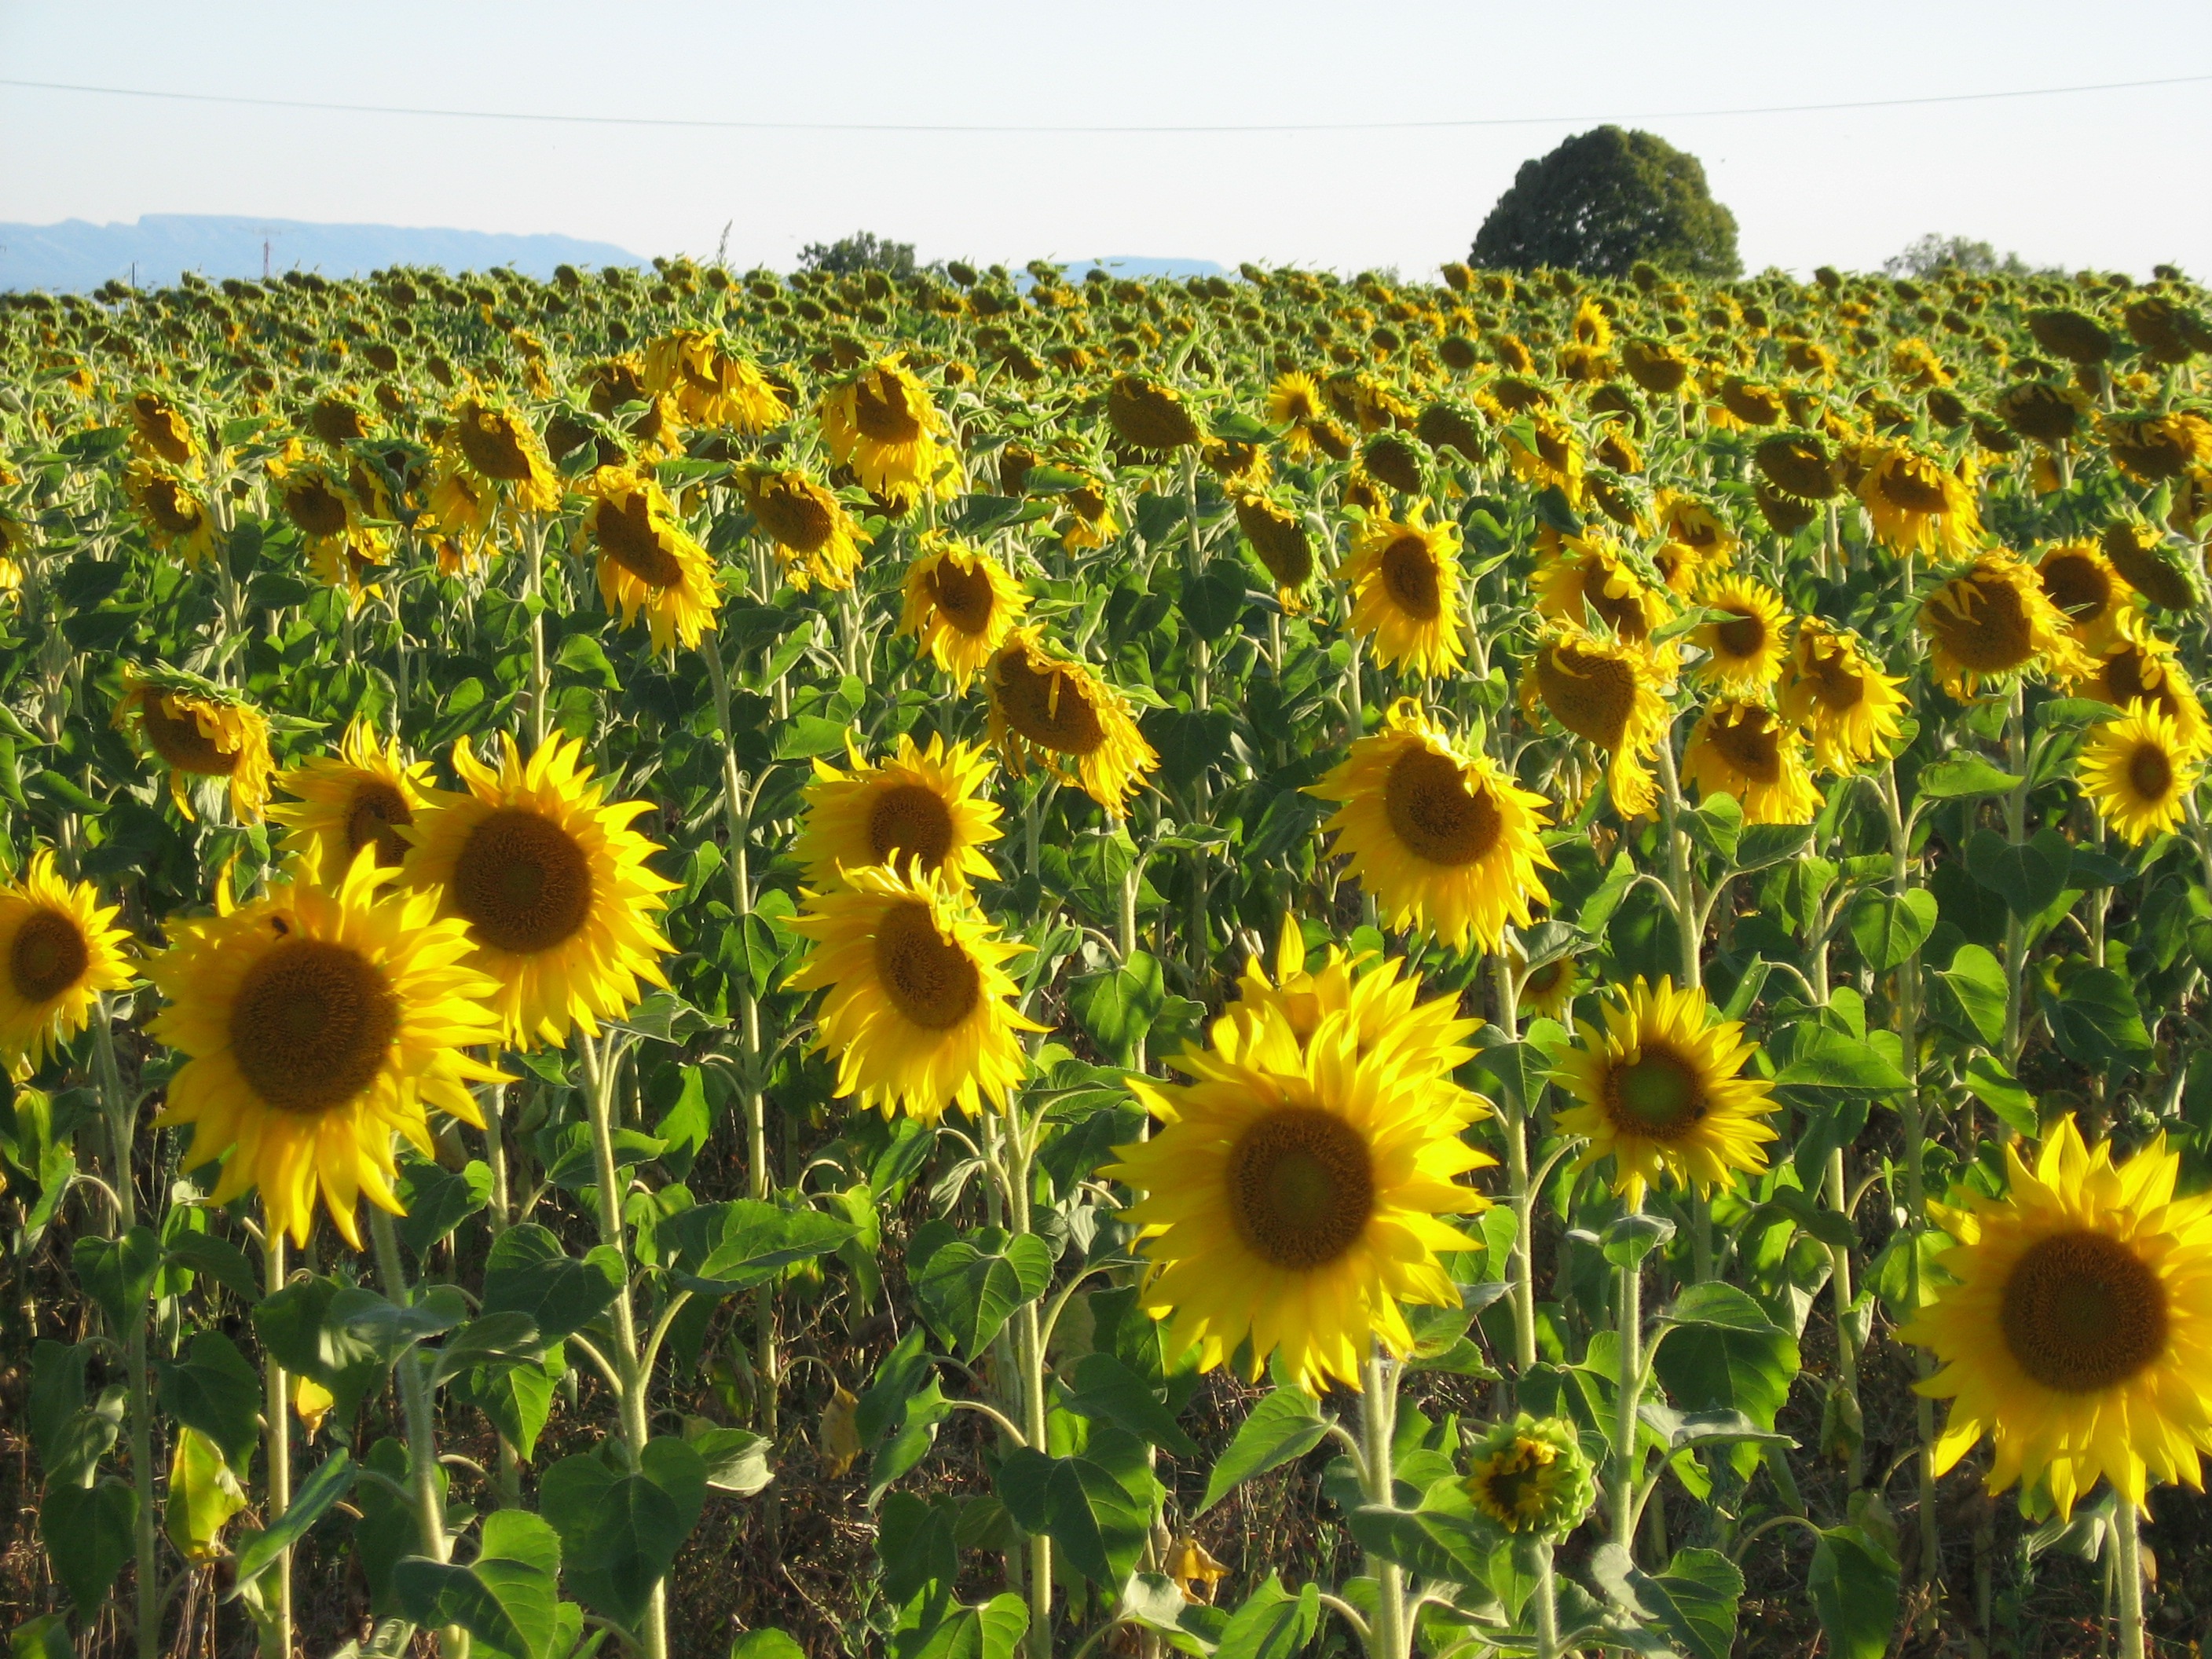
nature, outdoor, growth, plant, sun, field, farm, flower, country, summer, green, natural, yellow, agriculture, sunflower, sunny, provence, sunflower field, field of flowers, flowering plant, daisy family, asterales, sunflower seed, annual plant, land plant